Nanatsugatake-Tozanguchi Station

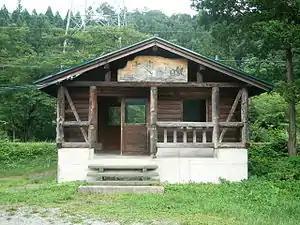
Nanatsugatake-Tozanguchi Station in August 2006

is a railway station on the Aizu Railway Aizu Line in the town of Minamiaizu, Minamiaizu District, Fukushima Prefecture, Japan, operated by the Aizu Railway.